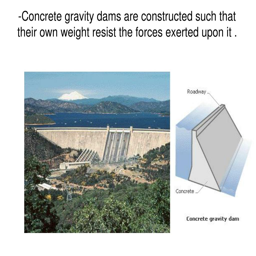
concrete gravity dams are constructed such that their own weight resist the forces exerted upon it .